Herman Fontenot

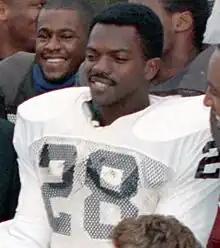
Fontenot with the Cleveland Browns in 1988

Herman Joseph Fontenot Jr. (born September 12, 1963) is an American former professional football player who was a running back in the National Football League (NFL) for six seasons with the Cleveland Browns and Green Bay Packers. In 83 career games played, he had 370 rushing yards, 143 receptions, 1,453 receiving yards, and eight total touchdowns.